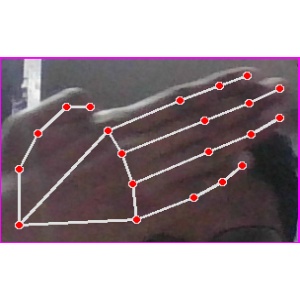
अक्षर: घ